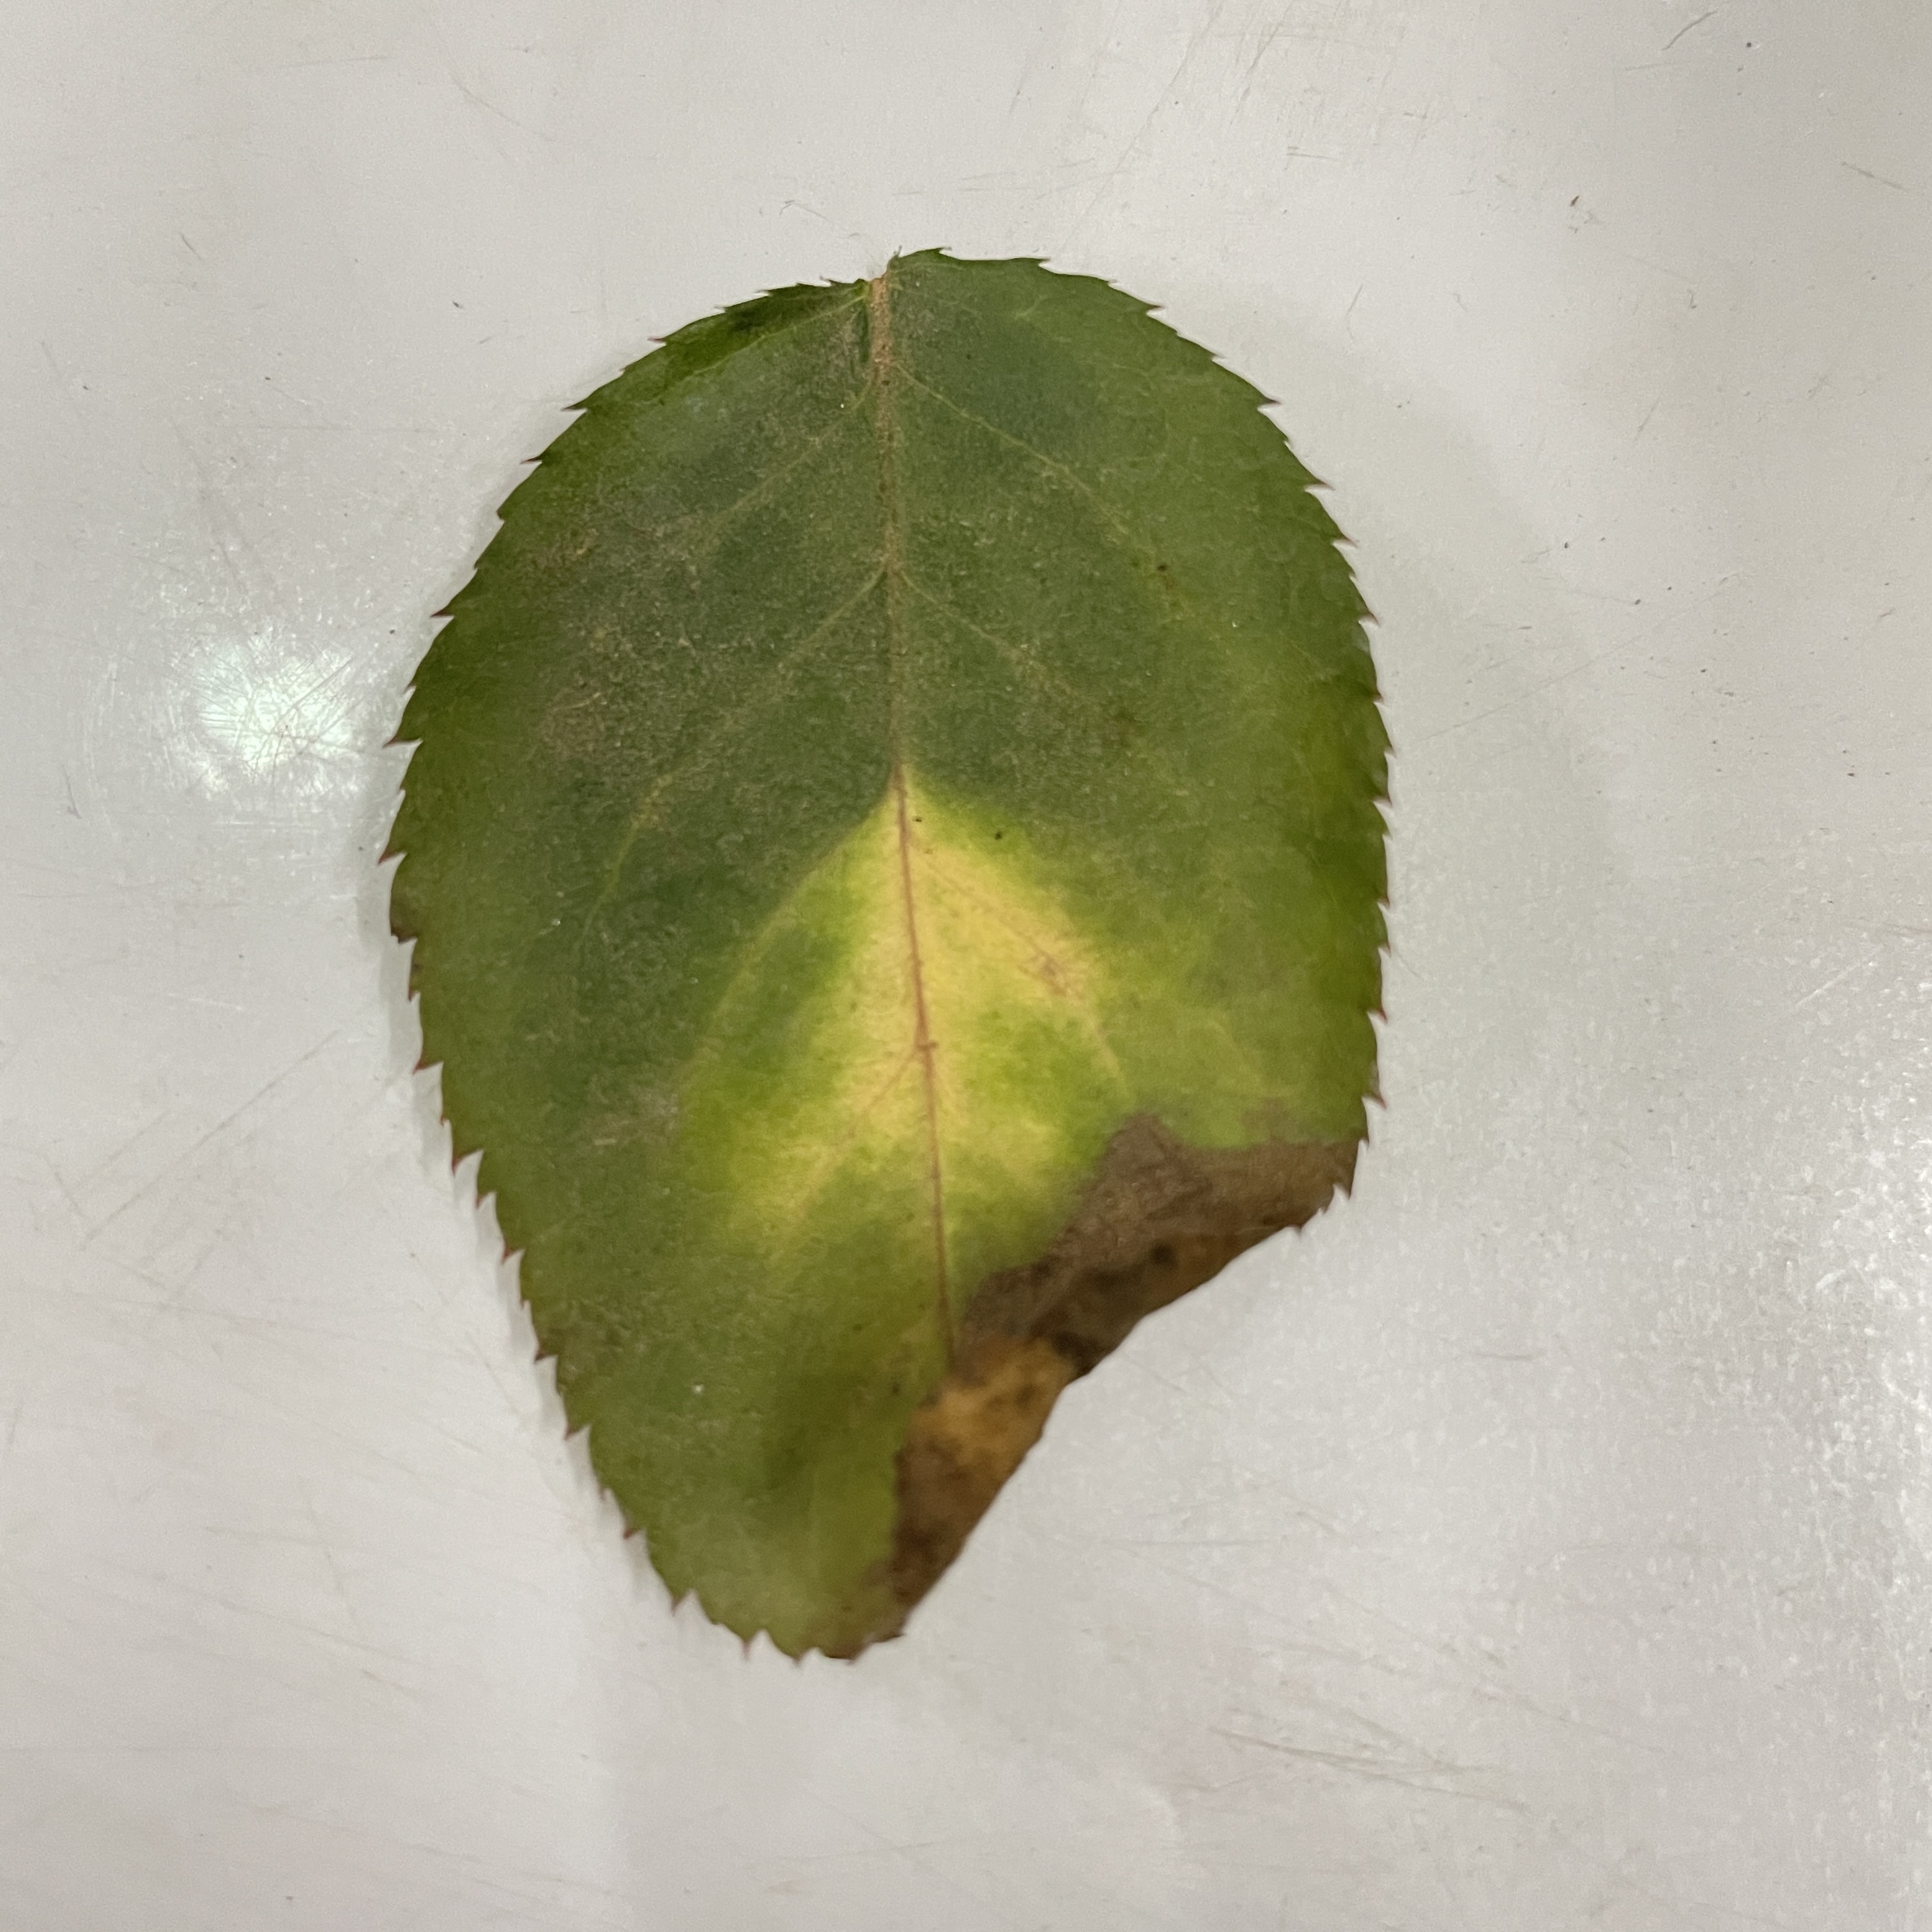
Label: Black Spot